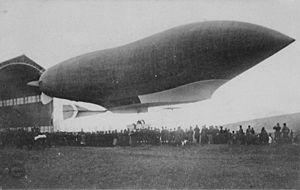
Un dirigeable militaire est un ballon dirigeable, c'est-à-dire un aérostat manœuvrable et capable de se propulser, employé par une force armée. Les premiers modèles furent développés au début du XXᵉ siècle, principalement en France et en Allemagne : les forces armées de ces deux pays se livrèrent alors à une course aux armements. Les expérimentations de ces aéronefs militaires furent largement médiatisées, malgré de nombreux accidents mortels.
Joseph Marie Pierre Lebaudy, né à Versailles le 6 octobre 1865 et mort accidentellement le 1ᵉʳ août 1929, est un industriel et philanthrope français.
Le Patrie est un dirigeable semi-rigide réalisé par l'ingénieur Henri Julliot et les frères Paul et Pierre Lebaudy.
L'histoire de l'Armée de l'air française est à la fois celle des moyens aériens militaires et celle des supports à ces moyens. Elle débute avec l'aéronautique militaire.